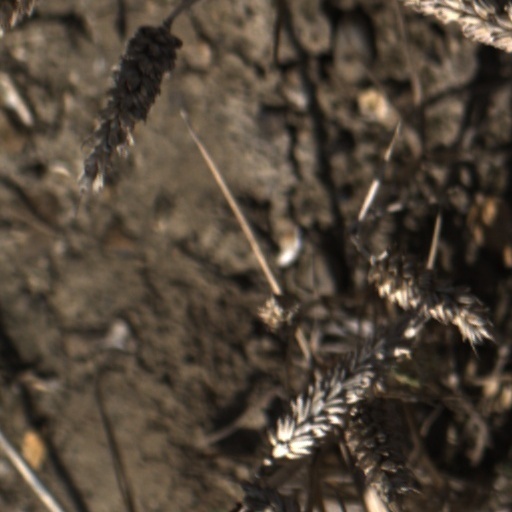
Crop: wheat